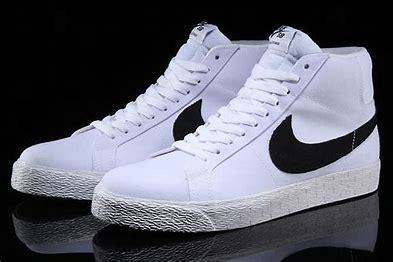
Brand: Nike
Model: Blazer